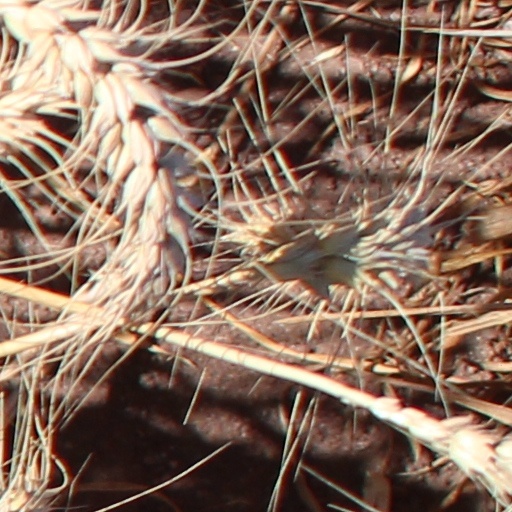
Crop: wheat